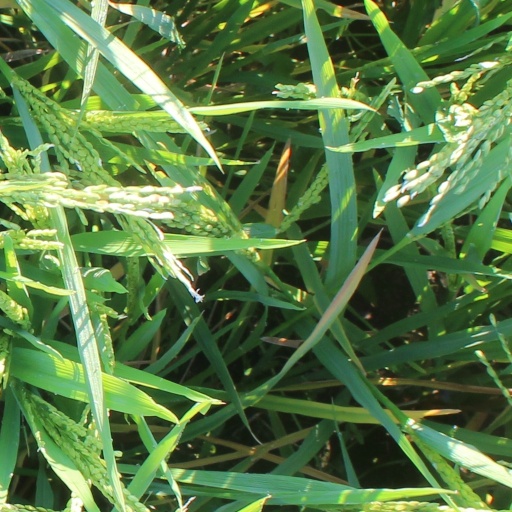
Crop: rice